Bristol Beaufighter

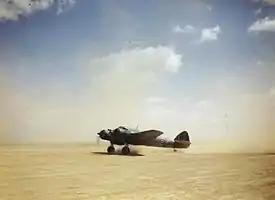
Bristol Beaufighter Mk.1 in No. 252 Squadron, North Africa

The twin Bristol Taurus engines of the Beaufort, having been deemed insufficiently powerful for a fighter, were replaced by more powerful two-speed supercharged Bristol Hercules radial engines. These powered three-bladed Rotol constant-speed propellers; both fully feathering metal and wooden blades were used. The extra power had presented vibration issues during development; in the final design, the engines were mounted on longer and more flexible struts, which extended from the front of the wings. This change moved the centre of gravity (CoG) forward, which was undesirable, so the CoG was moved back by shortening the nose, which was possible as the space within the nose had been occupied by a bomb aimer in the original Beaufort torpedo bomber, unnecessary in a fighter. The majority of the fuselage was positioned aft of the wing and, with the engine cowlings and propellers now further forward than the tip of the nose, gave the Beaufighter a characteristically stubby appearance.